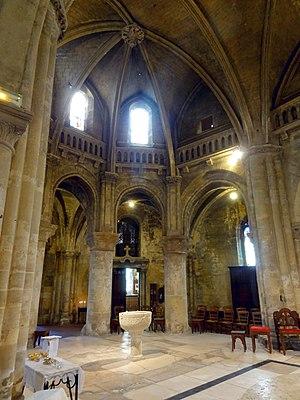
Intérieur de l'église - voir titre.
L'église Saint-Nicolas est une église catholique paroissiale située à Meulan-en-Yvelines, en France. C'est, depuis la Révolution française, la seule église de la ville. Derrière sa sobre façade néo-classique de 1764, accostée d'un clocher purement fonctionnel de la même année, et derrière ses murs latéraux délabrés sans aucun caractère, se dissimule un édifice gothique édifié en deux campagnes au troisième quart du XIIᵉ siècle et au premier quart du XIIIᵉ siècle, en ce qui concerne les deux premières travées. L'église Saint-Nicolas se distingue surtout par son plan à déambulatoire sans chapelles rayonnantes, et sans transept. Assez curieusement, les quatre piliers cylindriques du rond-point de l'abside portent des chapiteaux à volutes d'angle d'un style roman archaïque. Sinon, l'on trouve des chapiteaux gothiques à feuilles d'eau et à feuilles d'acanthe de bon niveau, et encore sept voûtes d'ogives à grosses nervures subsistant de la première campagne de construction. Cependant, l'église est restée inachevée, et l'étage des fenêtres hautes n'a jamais été construit. Le vaisseau central est donc sombre.